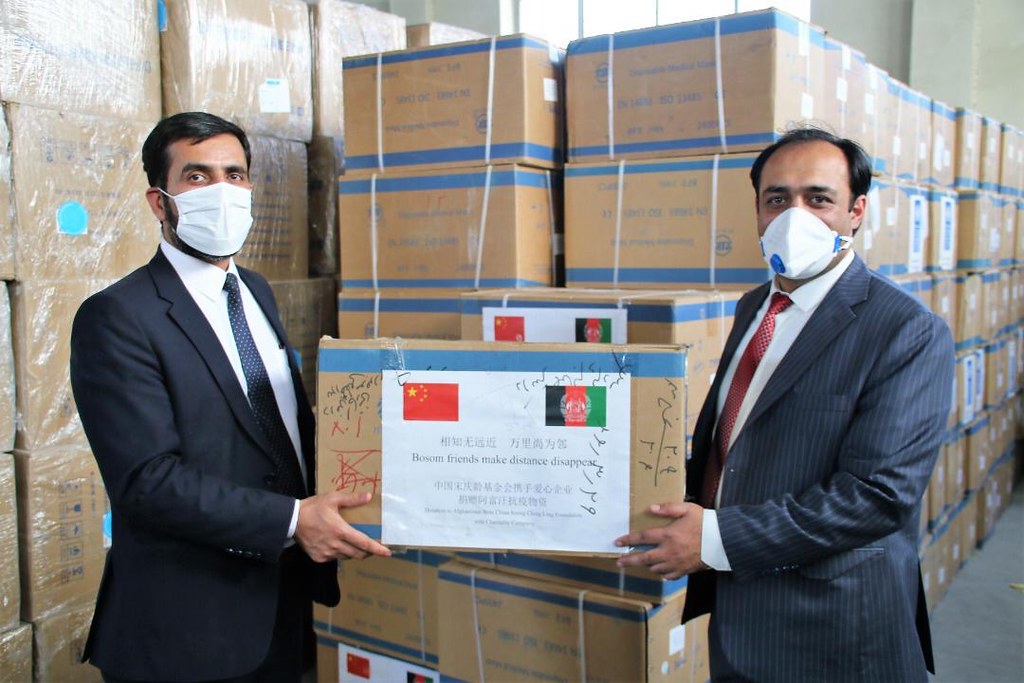
Objects detected:
Mask
Mask